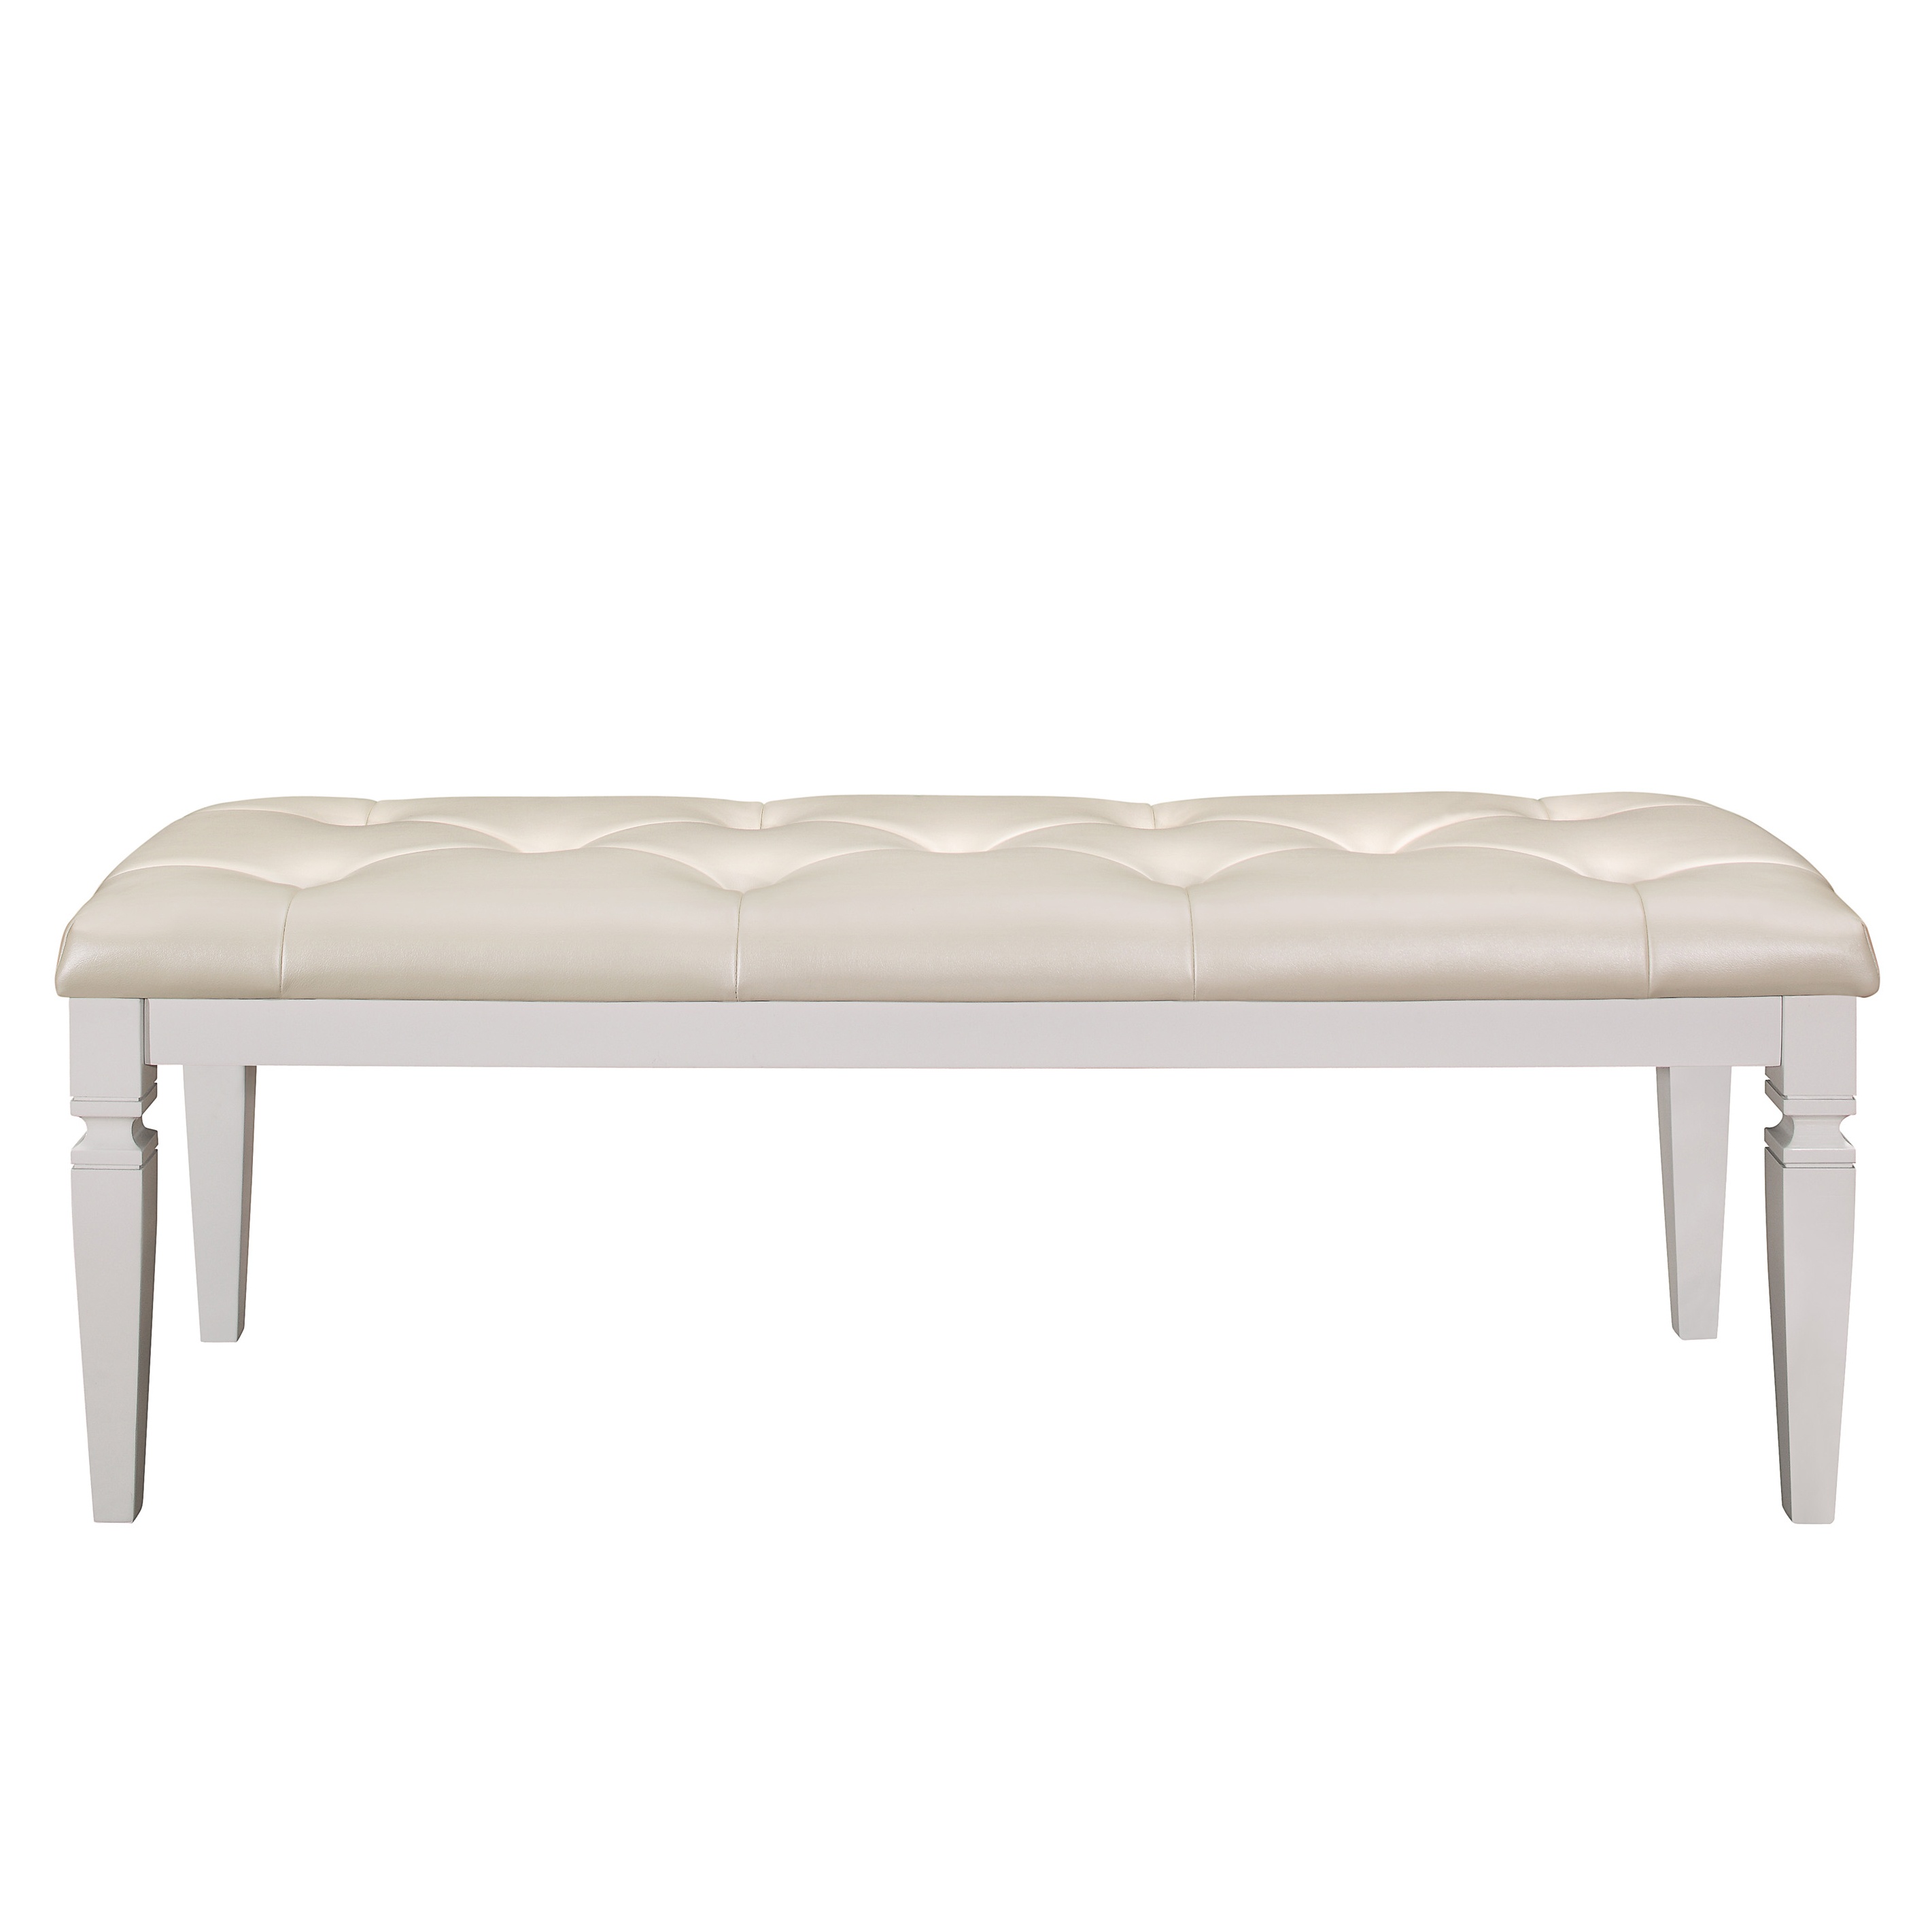
Allura White Bedroom Bench
Product Details Description The allura collection is a masterclass in the art of glamorous design. the tufted seat of the bed bench is centered with acrylic crystals, which reflect the light and provide an arresting sense of drama. your bedroom's interior design receives a touch of timelessness from the bench's framing, which is finished in white. Information Item Name: Bench SKU: 1916W-FBH UPC: 782359800684 Dimensions Unit Depth (Inches): 54.25 Unit Height (Inches): 19.5 Unit Width (Inches): 18.5 Item Weight (lbs): 25.0 Box: 56.5 x 19.25 x 6.H Specifications Color: White Material: Wood Frame Style: Modern / Contemporary Design: Allura
Brand: Homelegance
Category: Furniture > Benches > Vanity Benches